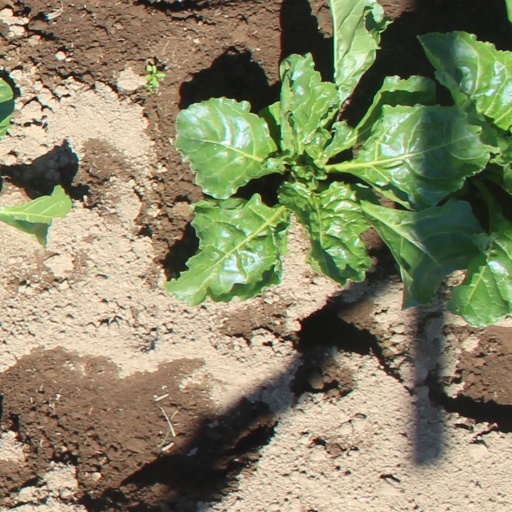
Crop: sugar beet